List of districts and neighborhoods in Pensacola, Florida

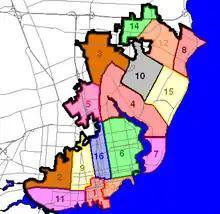
Pensacola neighborhoods

This is a list of neighborhoods and districts in Pensacola, Florida.